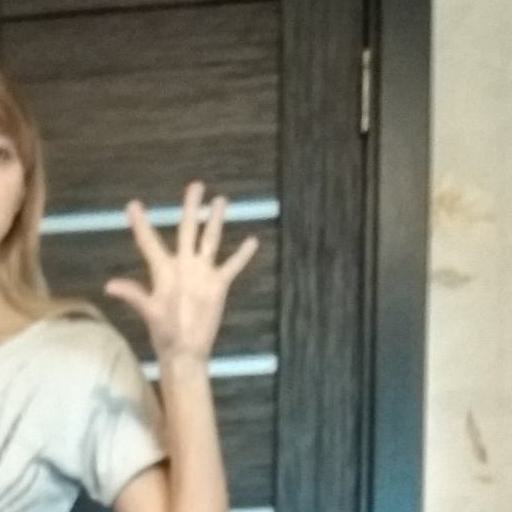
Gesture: palm